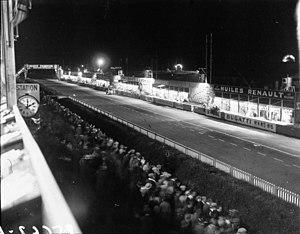
Les 24 Heures du Mans 1931 sont la 9ᵉ édition de l'épreuve et se déroulent les 13 et 14 juin 1931 sur le circuit de la Sarthe.